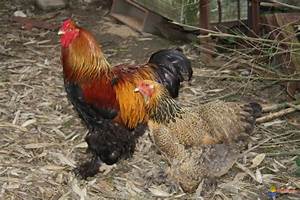
Label: gallina